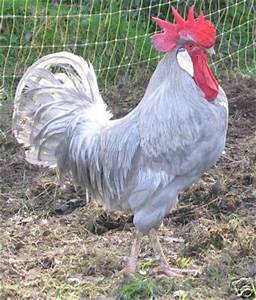
Label: chicken